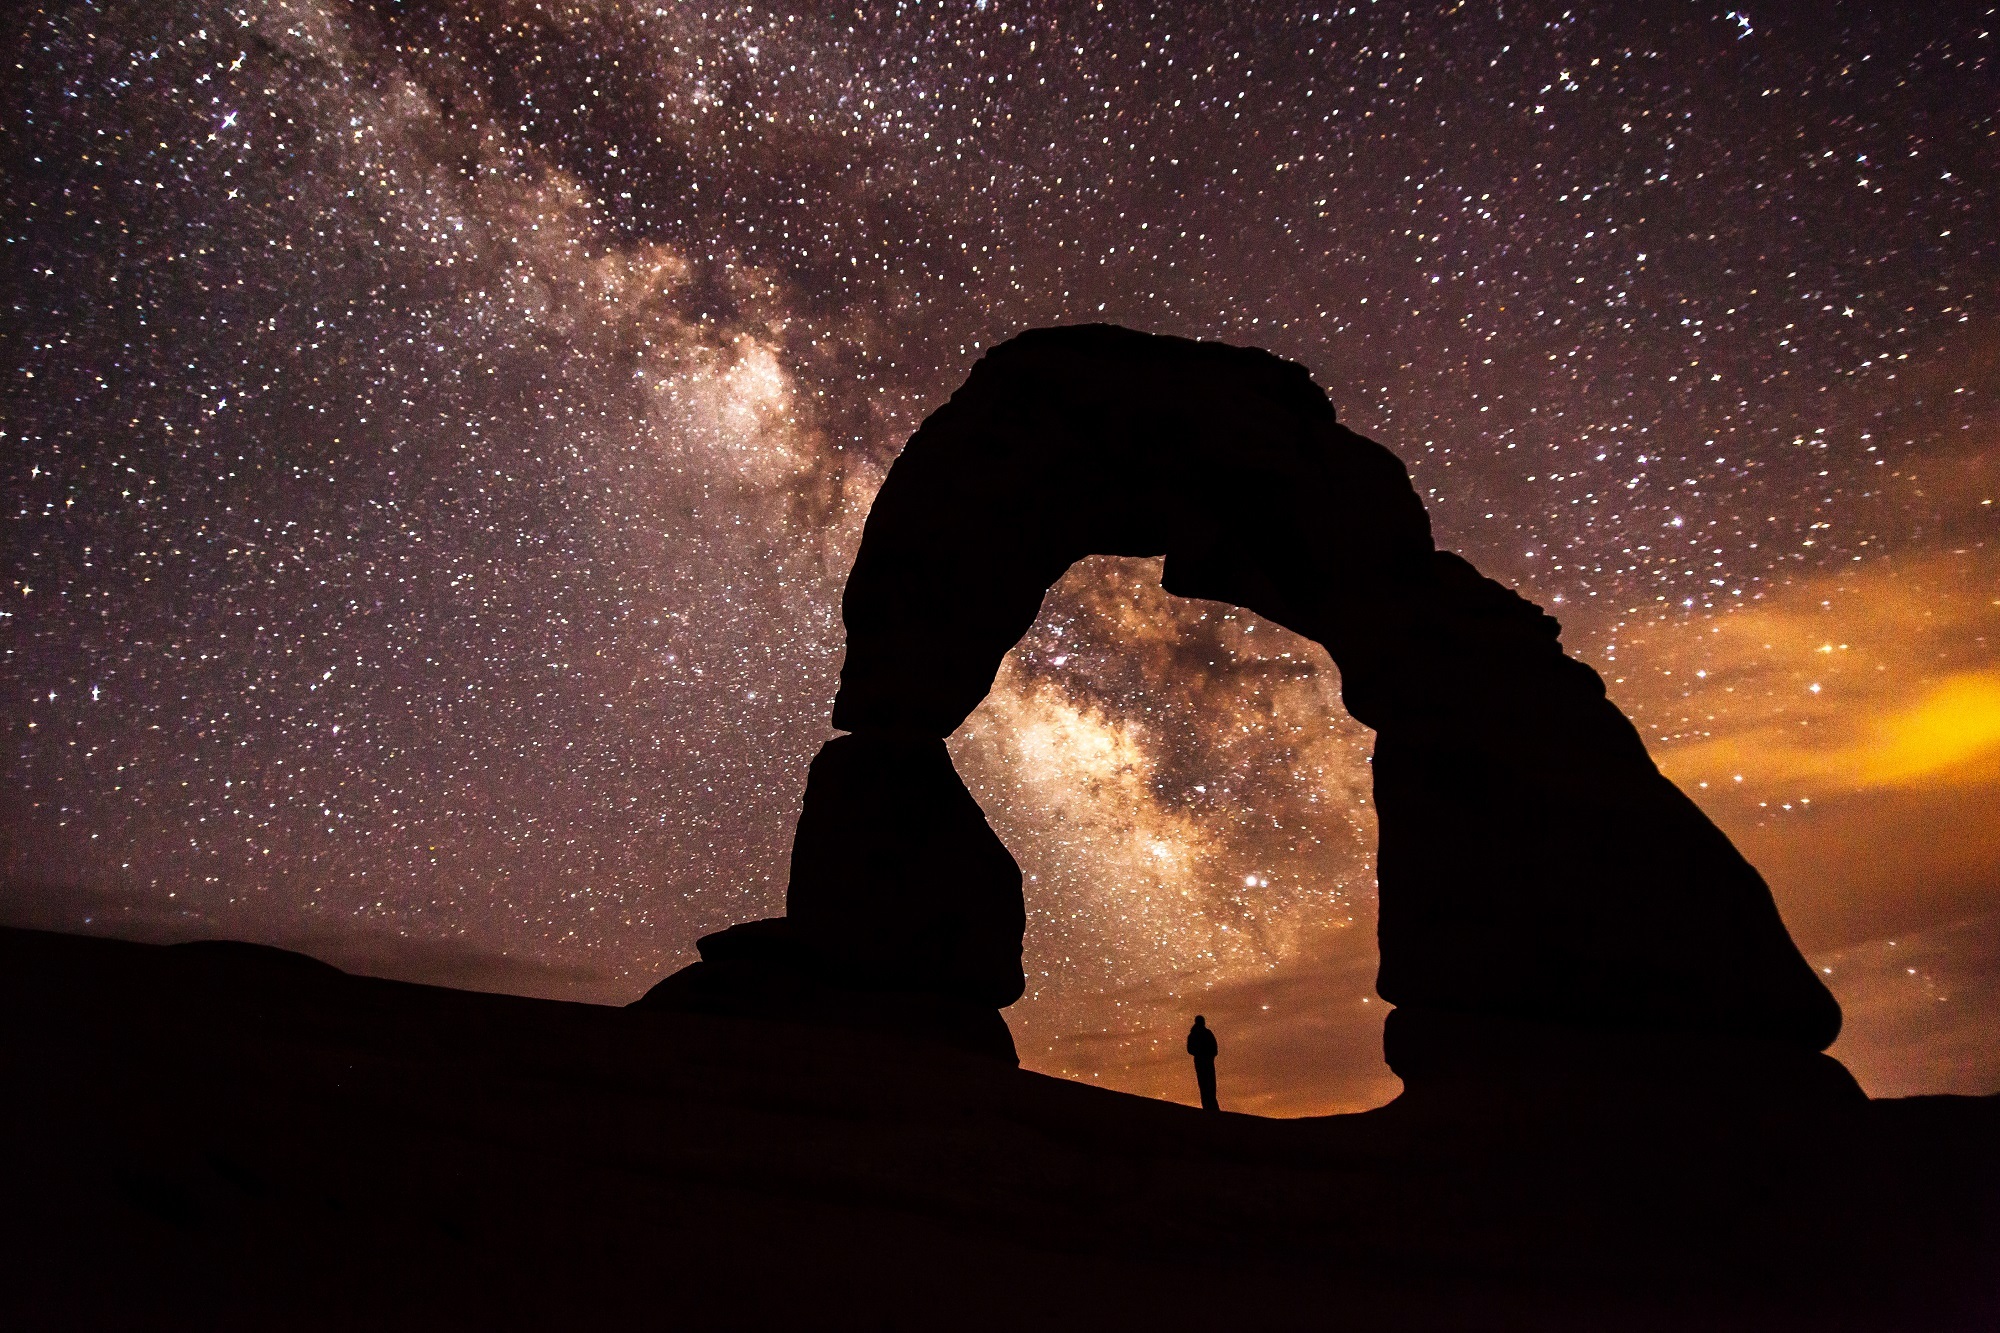
landscape, rock, silhouette, light, sunset, night, star, milky way, atmosphere, sandstone, formation, arch, scenic, space, usa, darkness, galaxy, erosion, outer space, starry, astronomy, geology, stars, arches, utah, screenshot, astronomical object